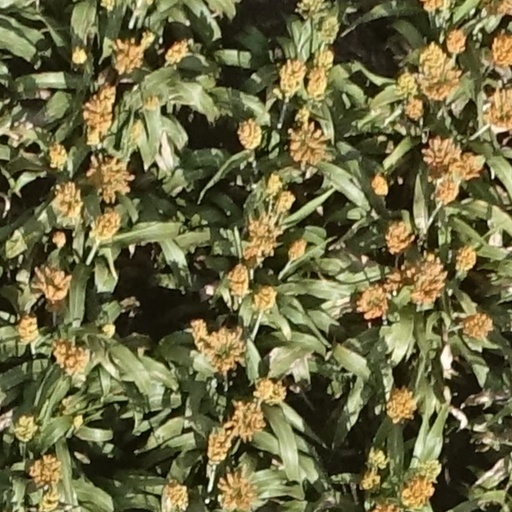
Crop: sorghum